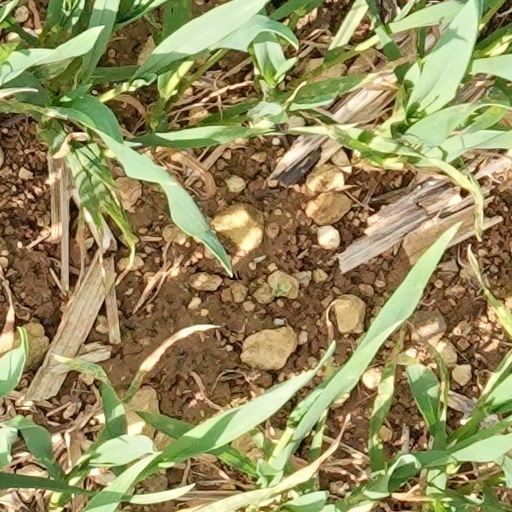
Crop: wheat